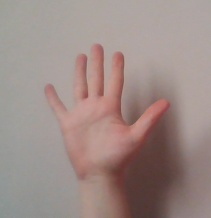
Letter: sheen